Eighth Street Bridge (Sioux Falls, South Dakota)

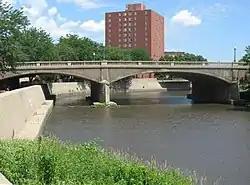

The Eighth Street Bridge in Sioux Falls, South Dakota brings S. Eighth St. over the Big Sioux River. It is a triple-arch concrete deck arch bridge that was built in 1912 by N.M. Stark and Company. It has also been known as the South Dakota Dept. of Transportation Bridge No. 50-203-206. It was listed on the National Register of Historic Places in 1993.